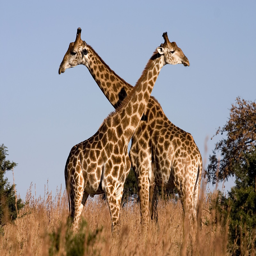
giraffes making a heart with their necks - photo #